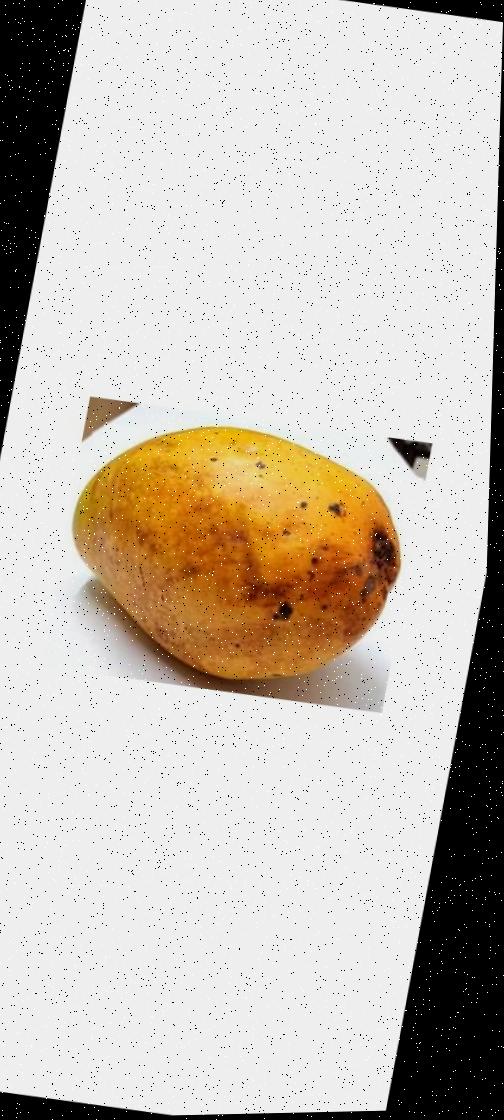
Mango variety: Bari-11